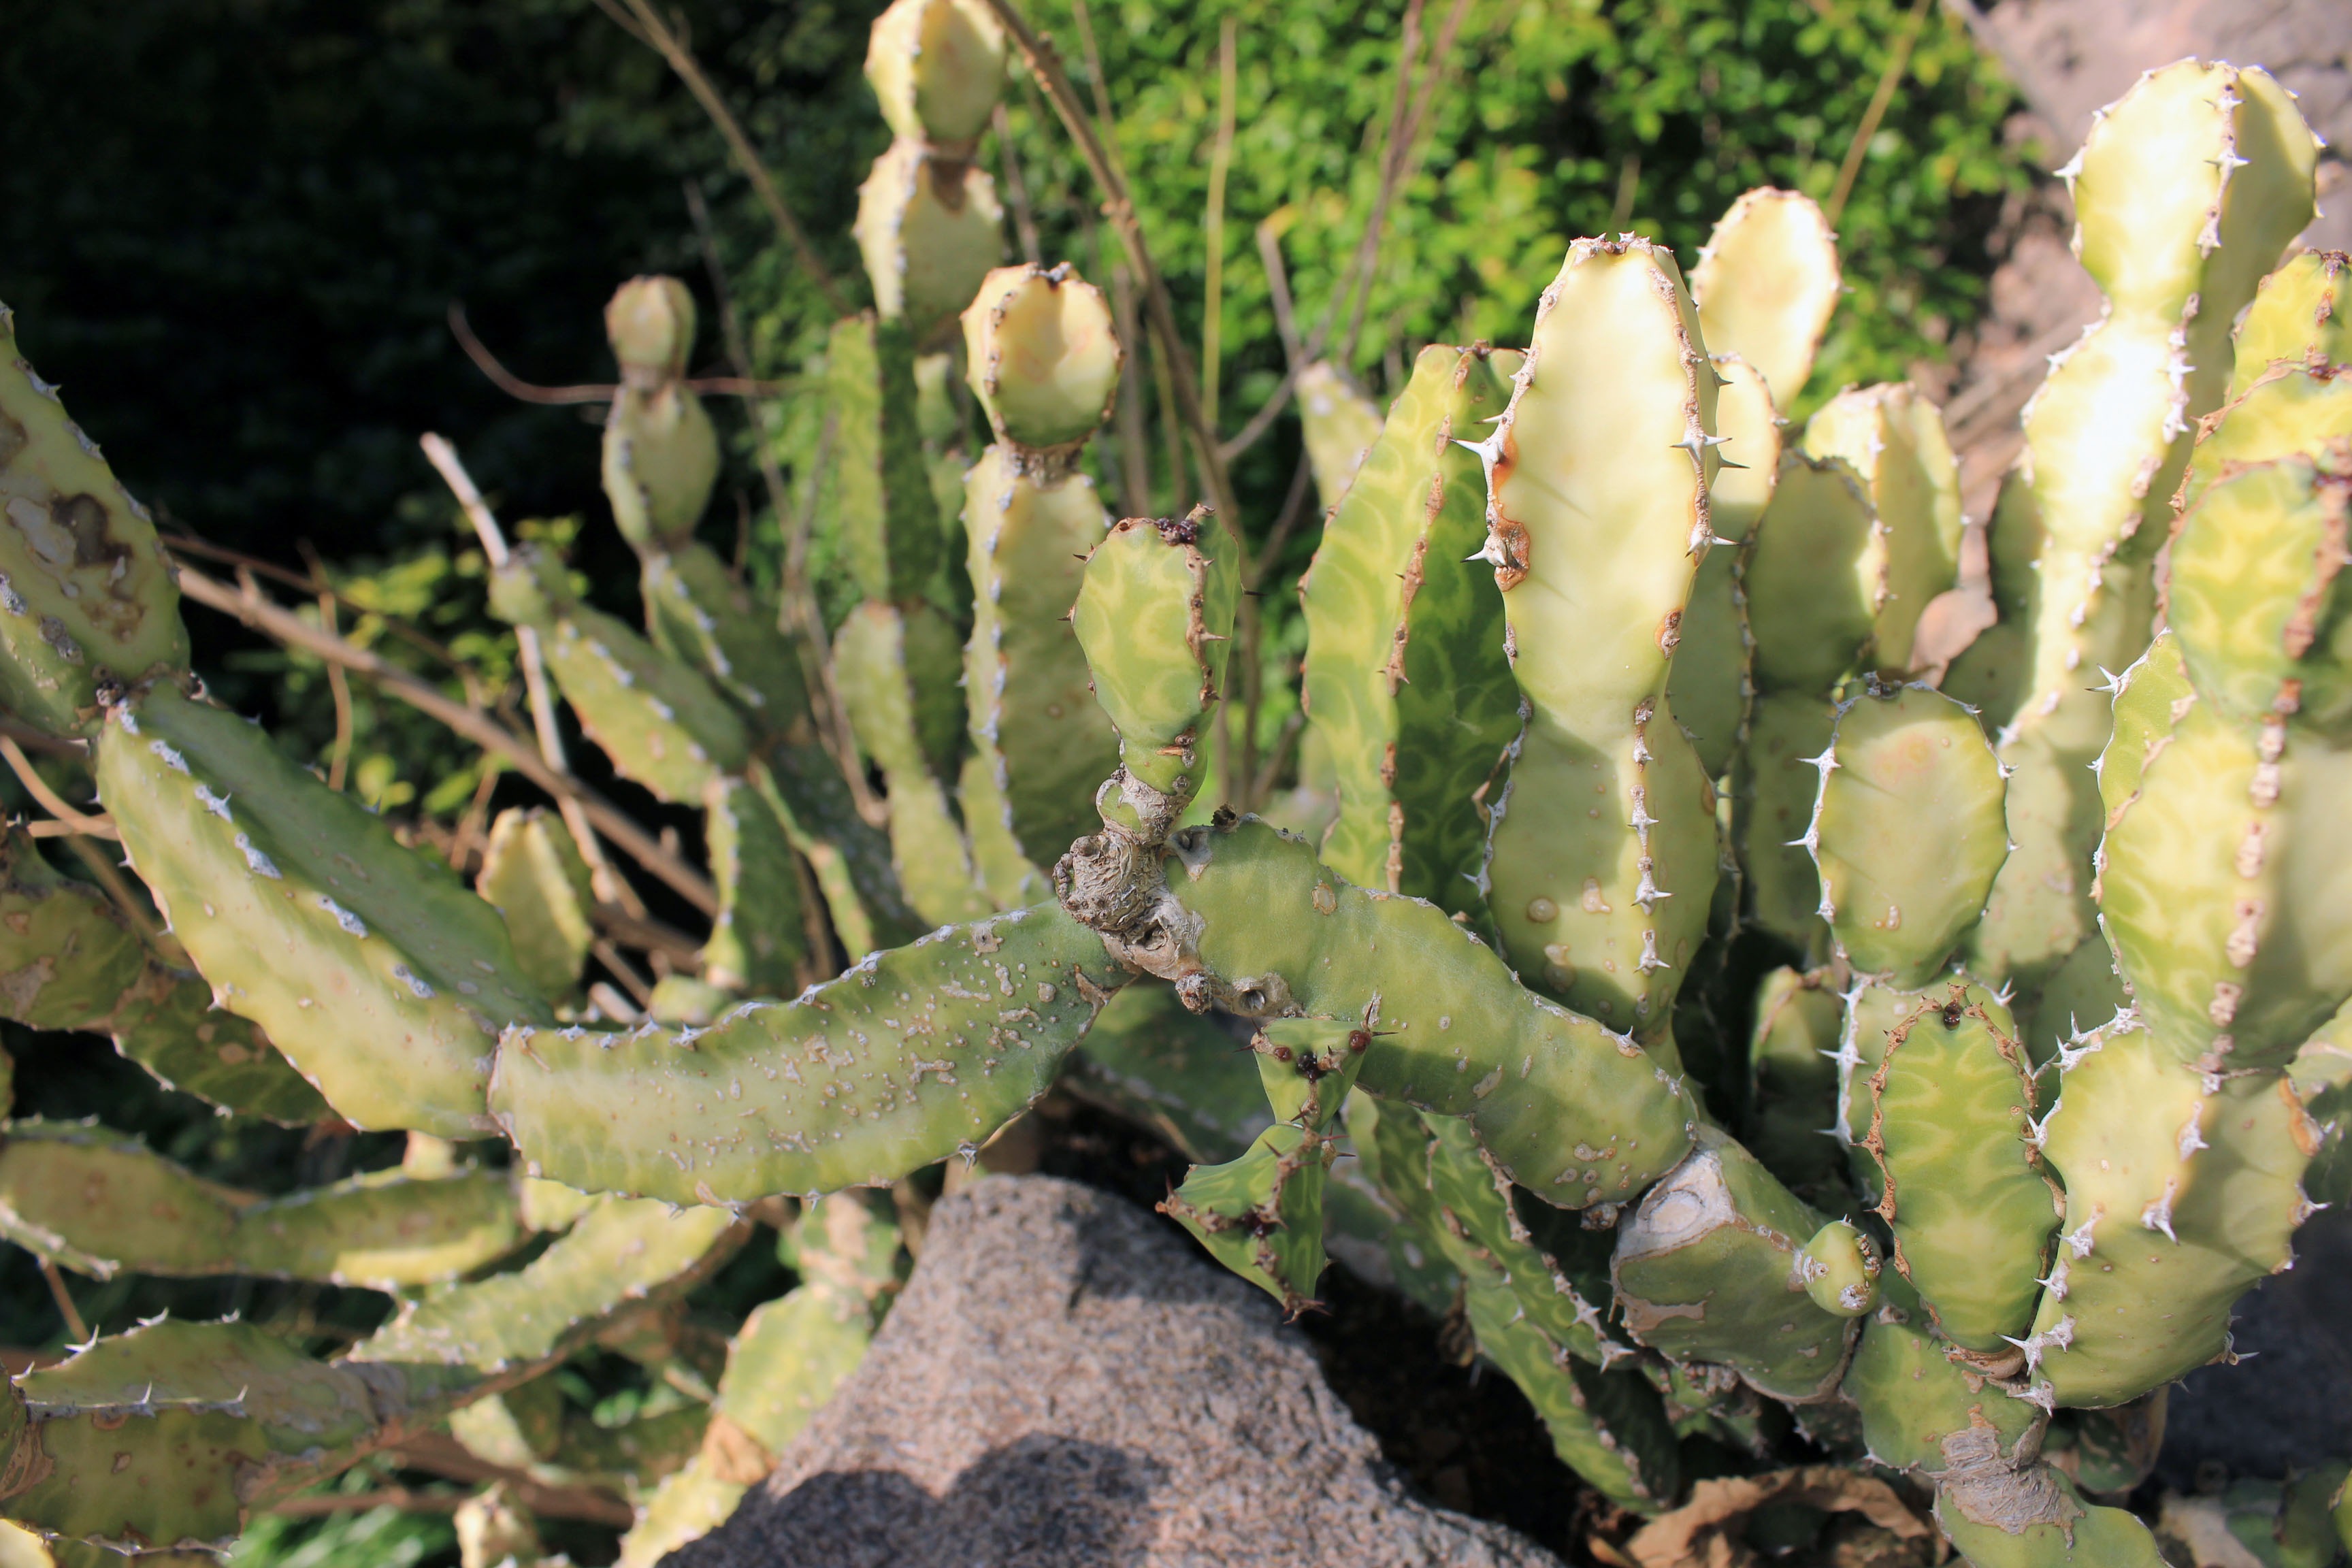
cactus, plant, flower, produce, botany, flora, flowering plant, prickly pear, annual plant, plant stem, land plant, hedgehog cactus, nopal, acanthocereus tetragonus, barbary fig, eastern prickly pear, selenicereus anthonyanus, fish bone cactus, rick rack cactus, zig zag cactus, st anthony's rik rak